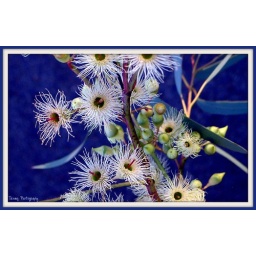
I shouldn't have parked under this tree today. The birds LOVE this!!